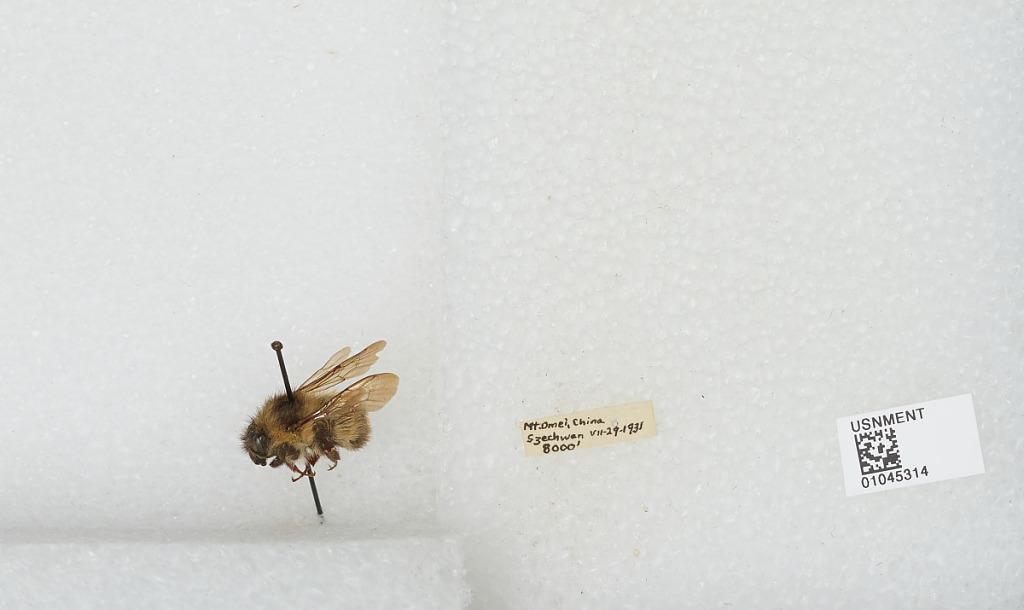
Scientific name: Bombus sp.
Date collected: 1931-7-29
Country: China
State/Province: Sichuan
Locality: Mount Emei